Arike Ogunbowale

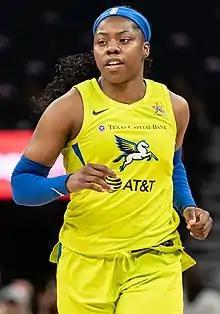
Ogunbowale in 2019

Arike Ogunbowale (born March 2, 1997) is an American professional basketball player for the Dallas Wings of the Women's National Basketball Association (WNBA). She played college basketball for the Notre Dame Fighting Irish, before being drafted by the Wings with the fifth overall pick of the 2019 WNBA draft. She was the Most Outstanding Player of Notre Dame's 2018 national title run, hitting game-winning baskets in both the semi-final and championship game. Arike Ogunbowale was named WNBA All Star MVP in 2021 and 2024.